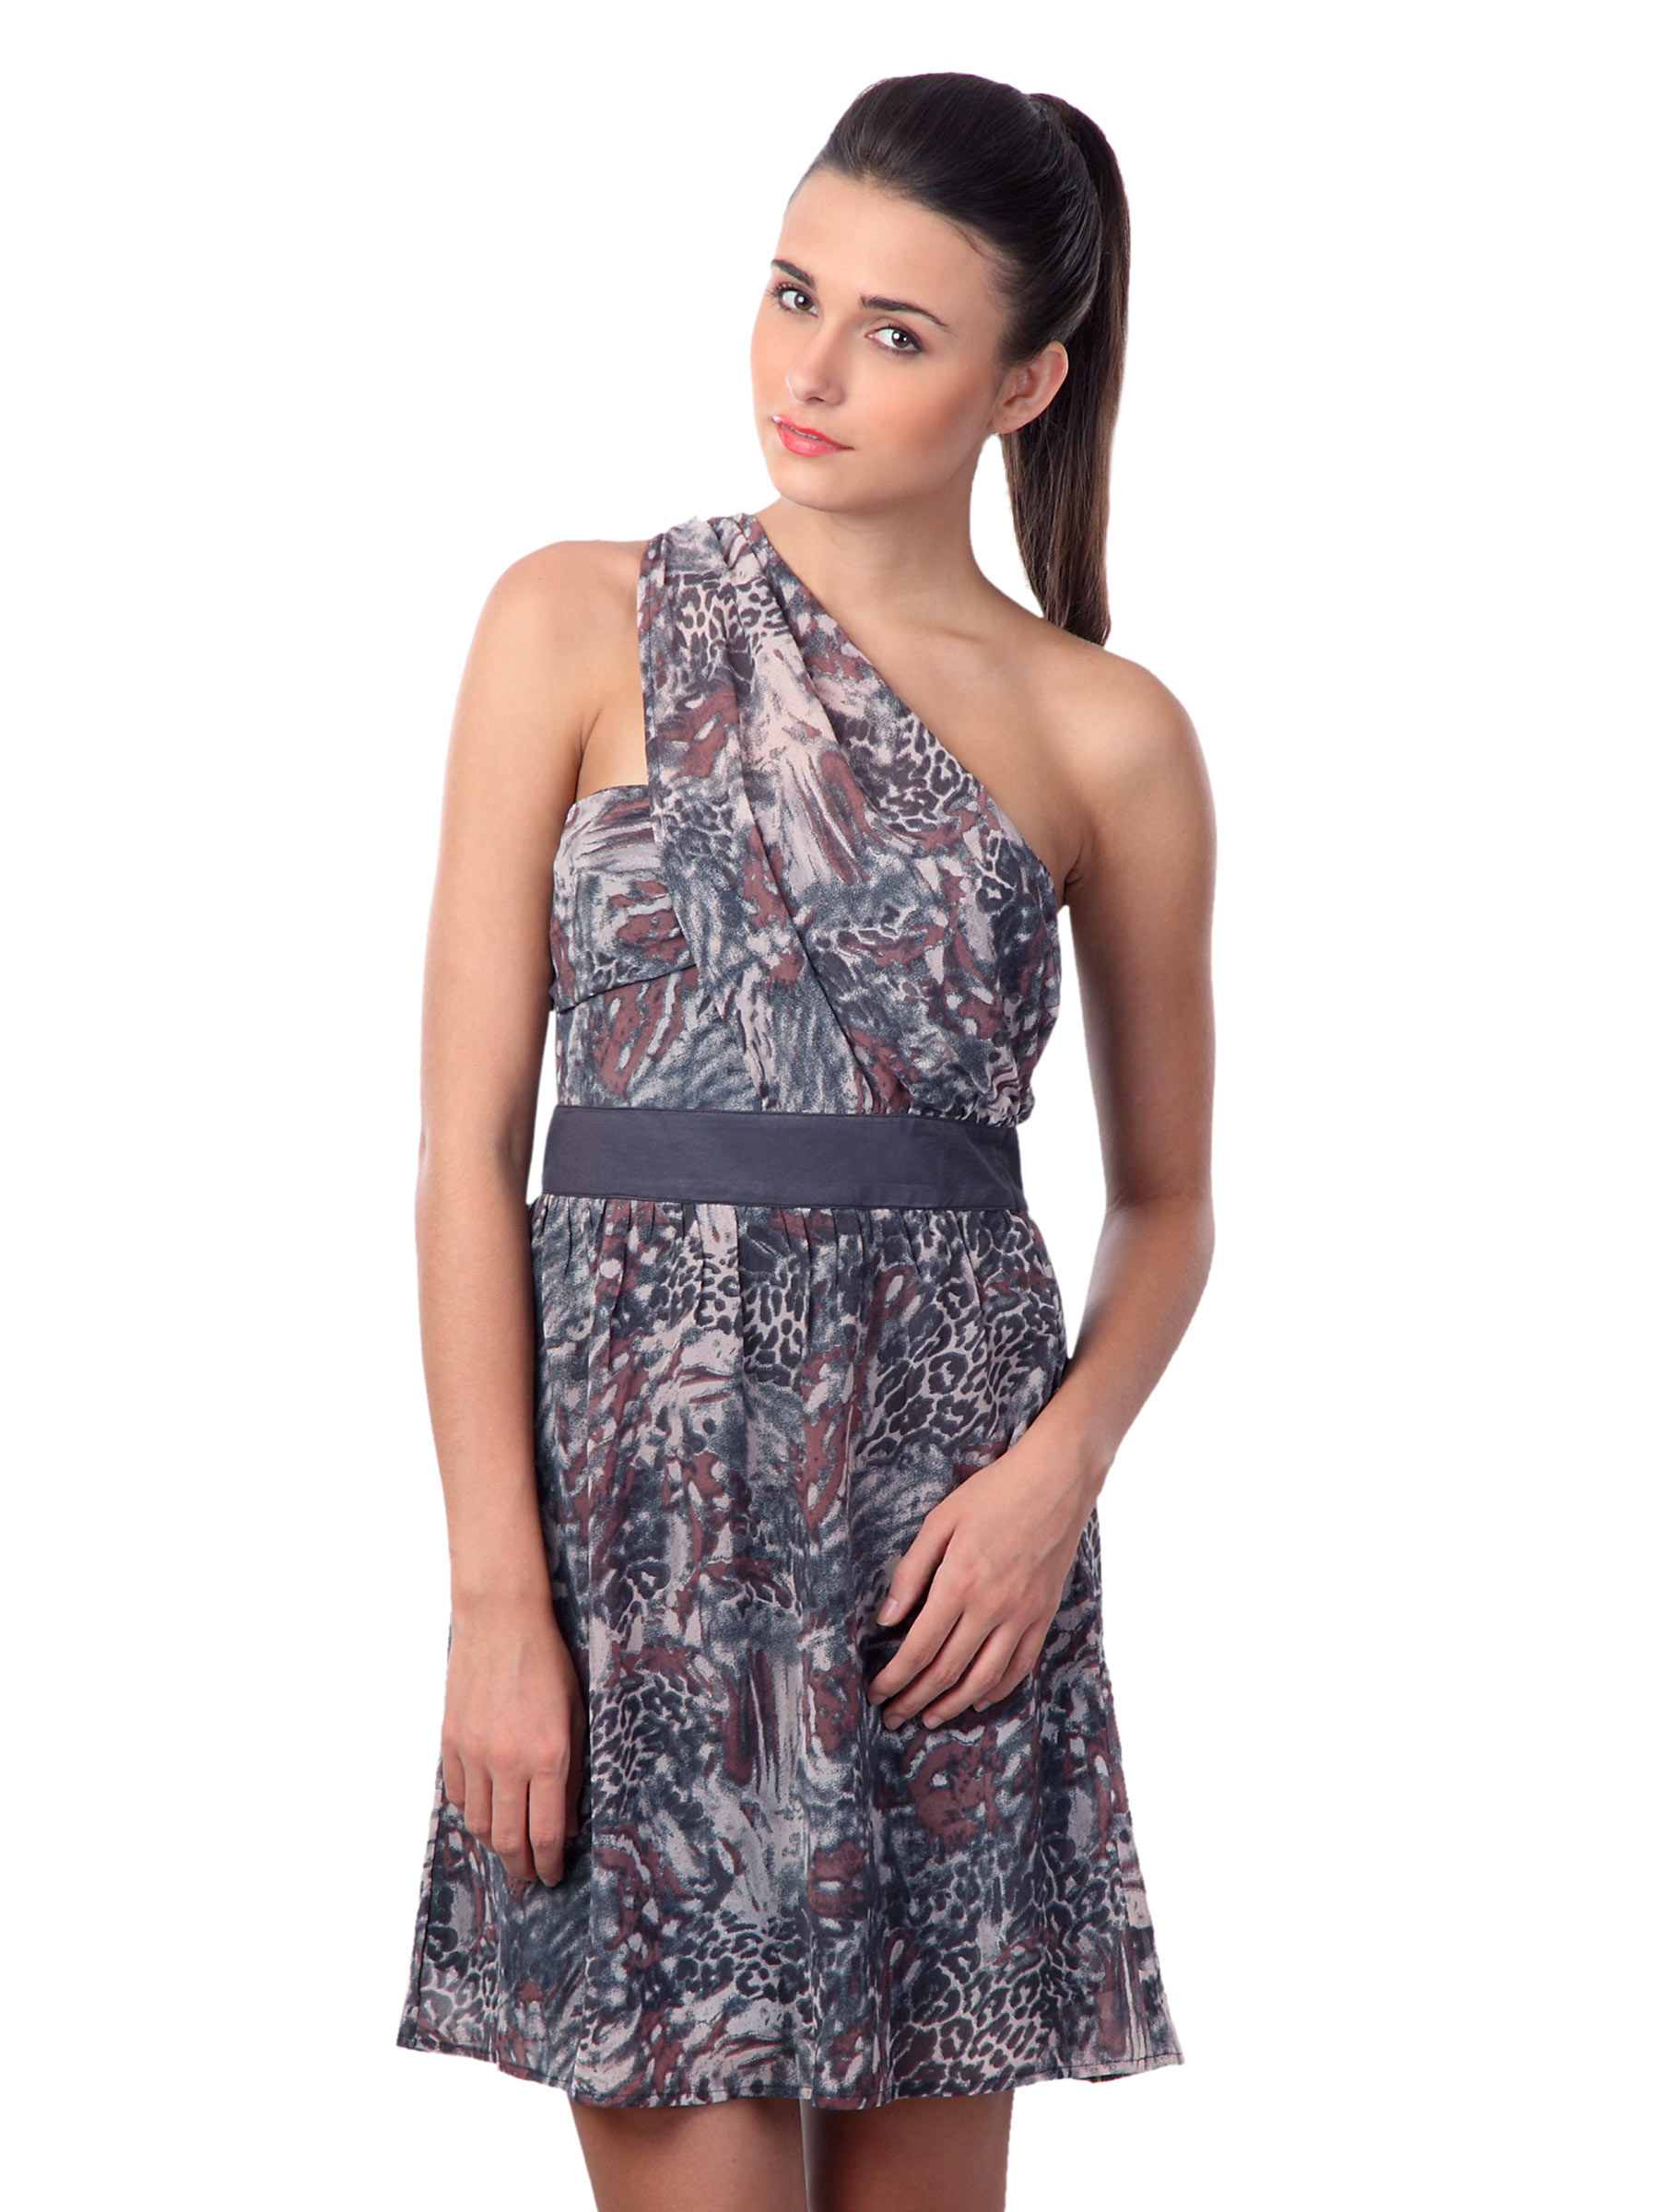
Latin Quarters Women Pink & Black Printed Dress
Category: Apparel / Dress / Dresses
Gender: Women
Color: Pink
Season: Fall 2012
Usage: Casual